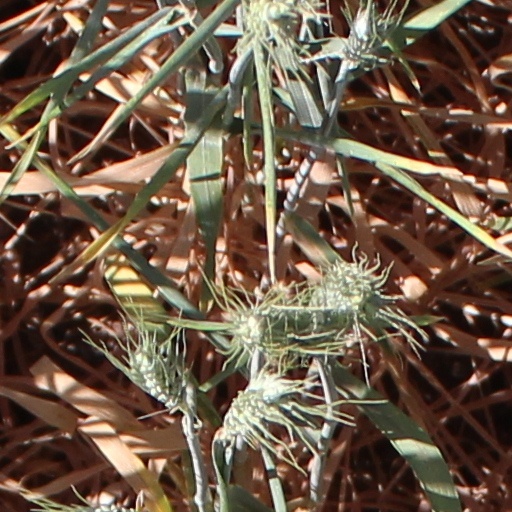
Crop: wheat